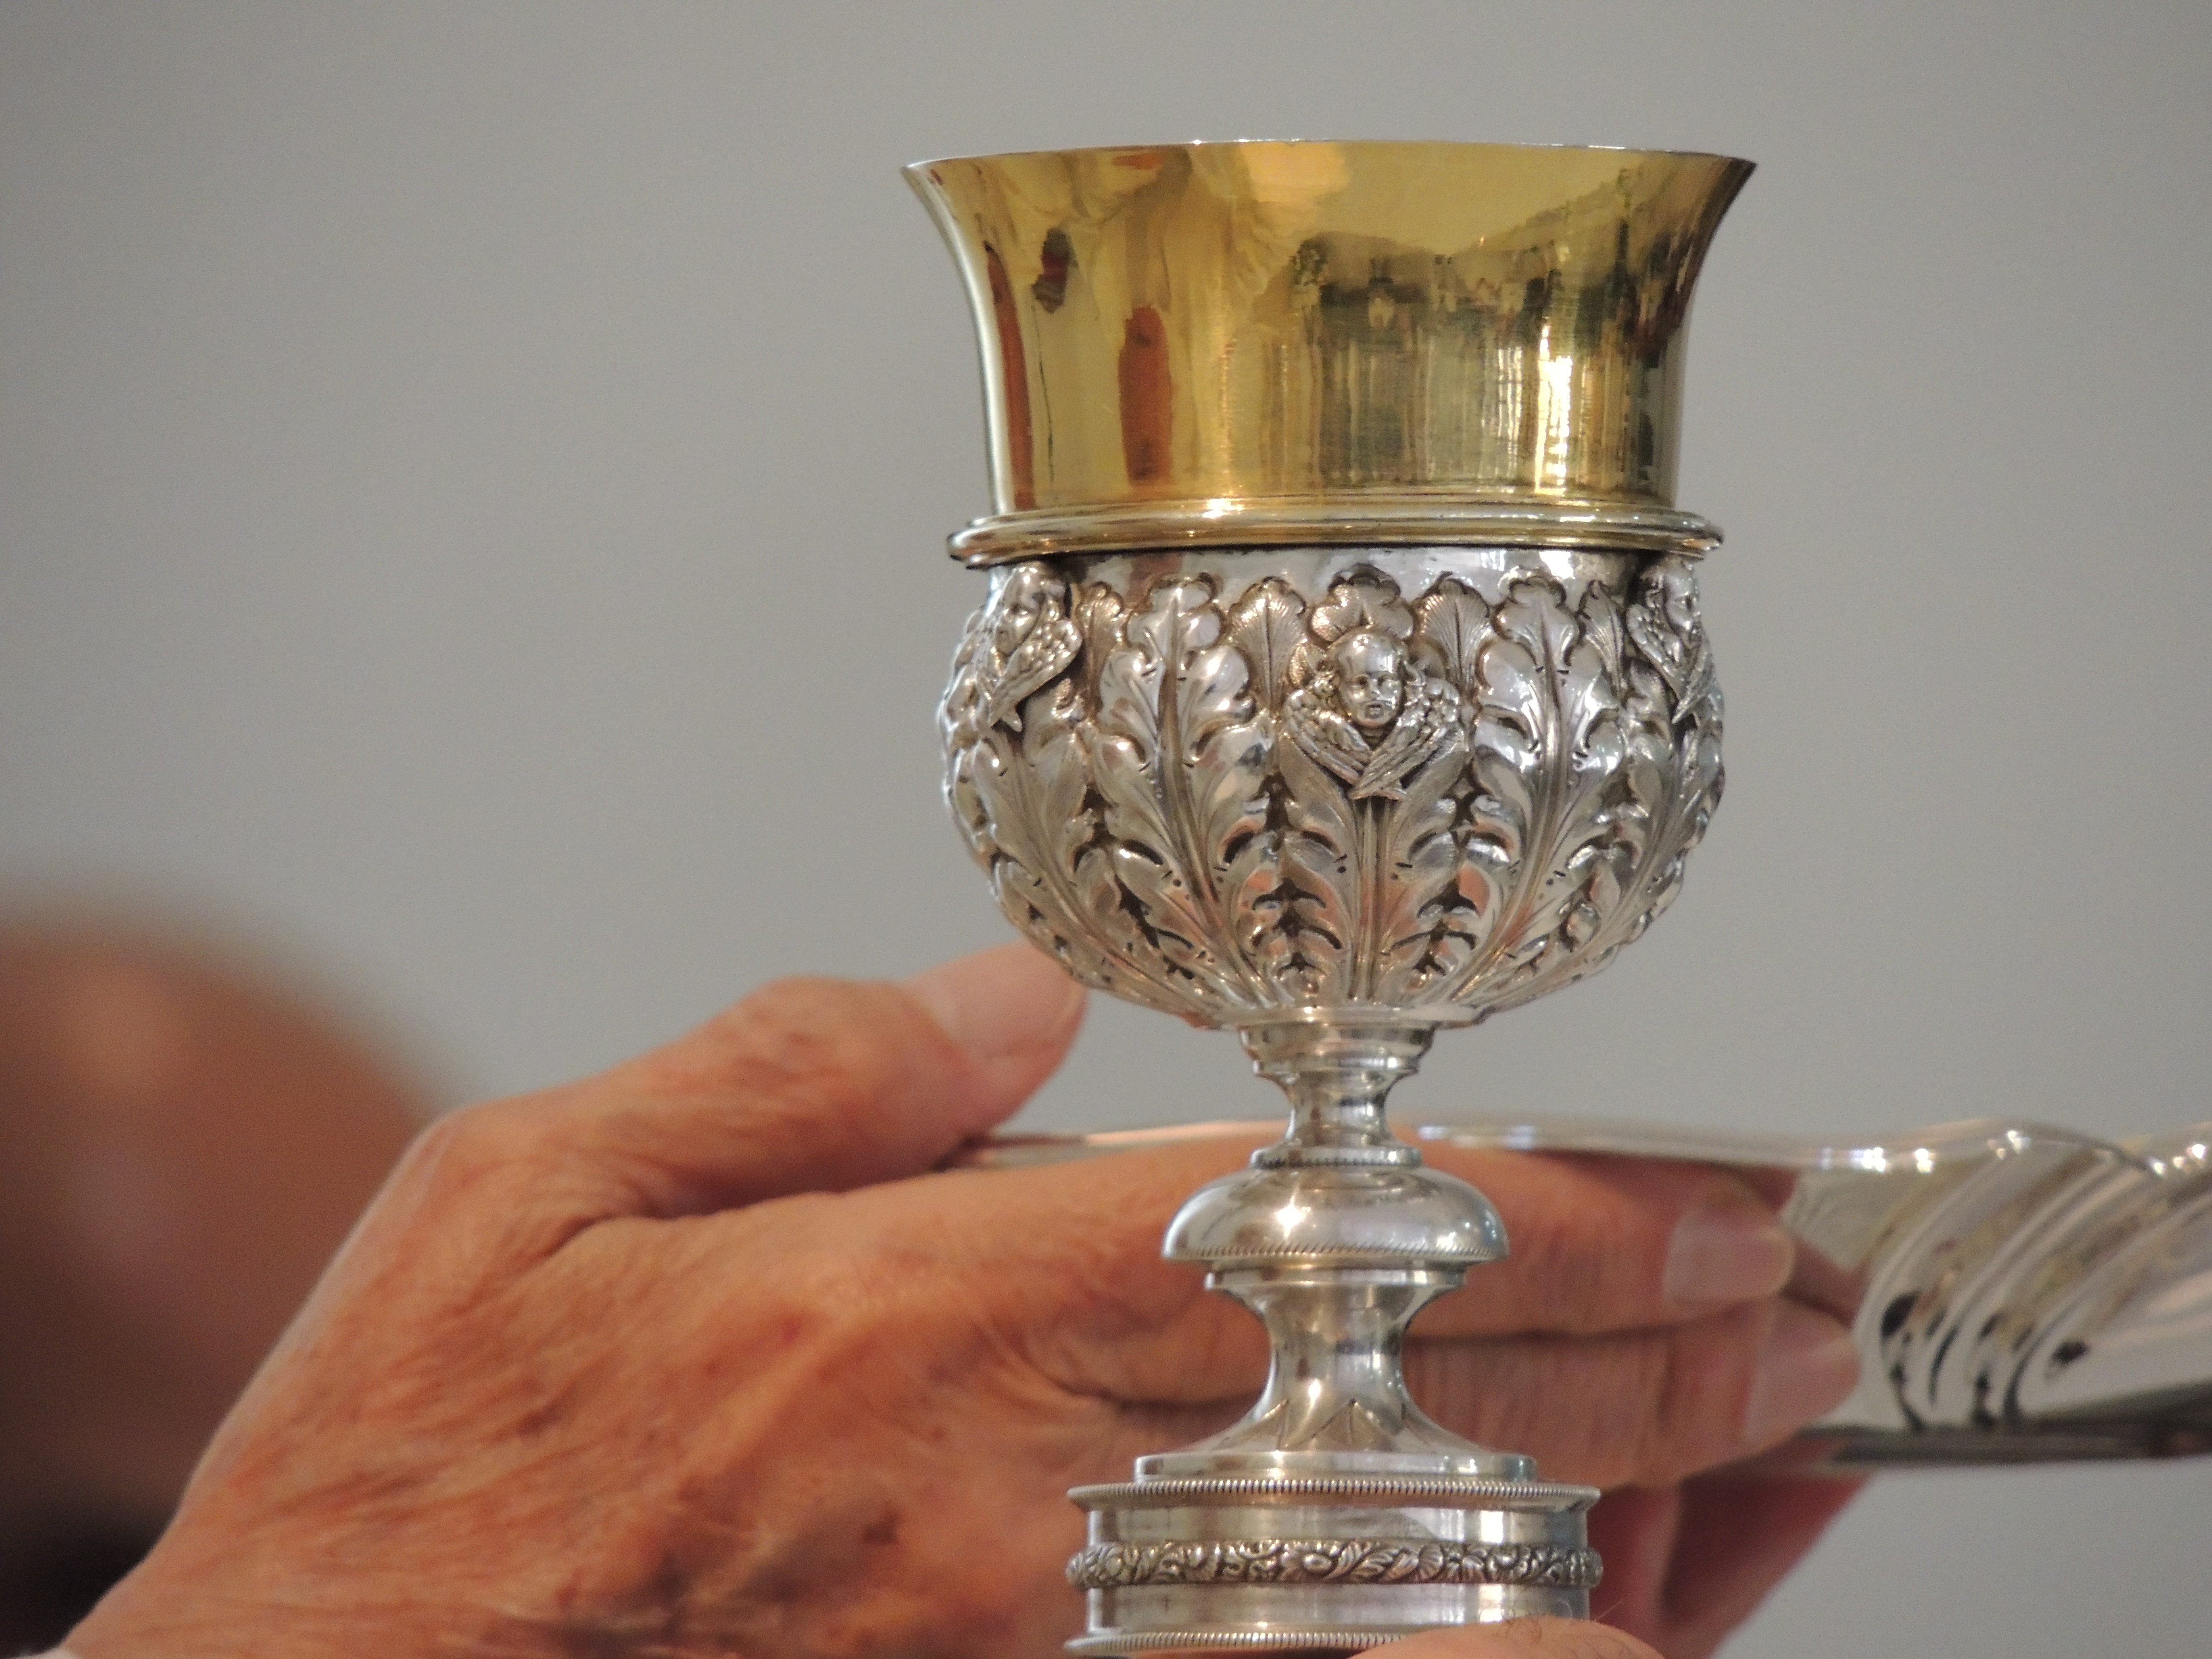
hand, glass, religion, church, lighting, material, praying, catholic, brass, chalice, eucharist, drinkware